Mario Foglia

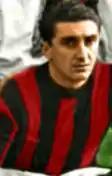

Mario Foglia (13 January 1921 – 28 May 1999) was an Italian professional footballer who played as a defender and football manager.